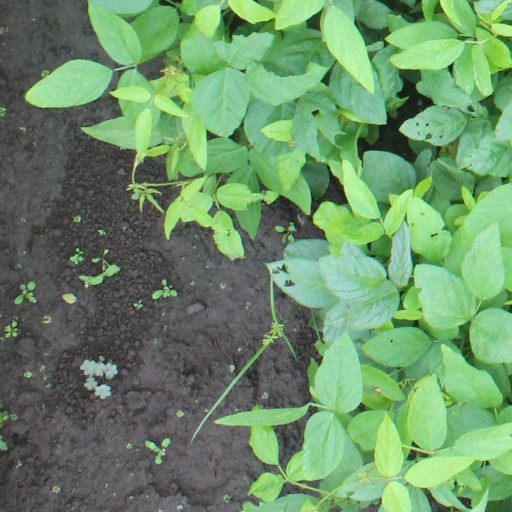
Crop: soybean